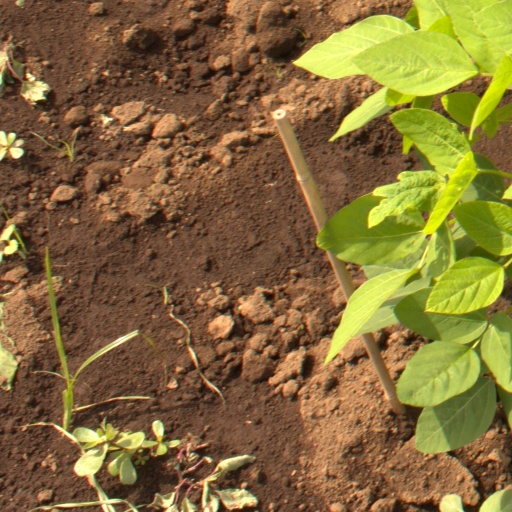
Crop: soybean